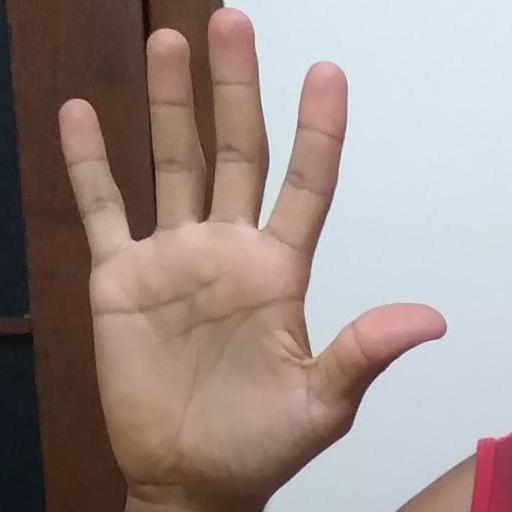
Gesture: palm